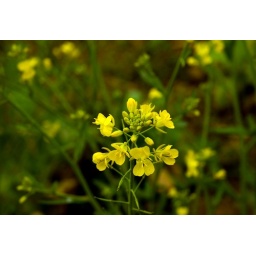
wild flower by the road